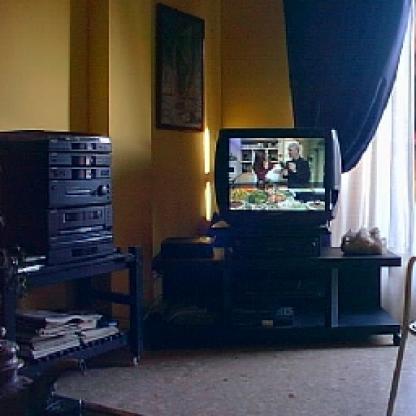
Scene: Indoor